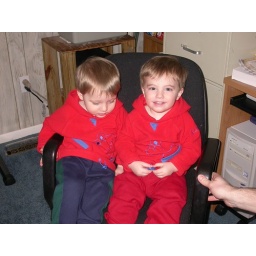
Spinning in the computer chair